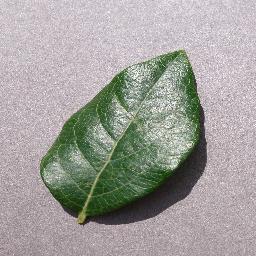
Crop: blueberry
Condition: healthy